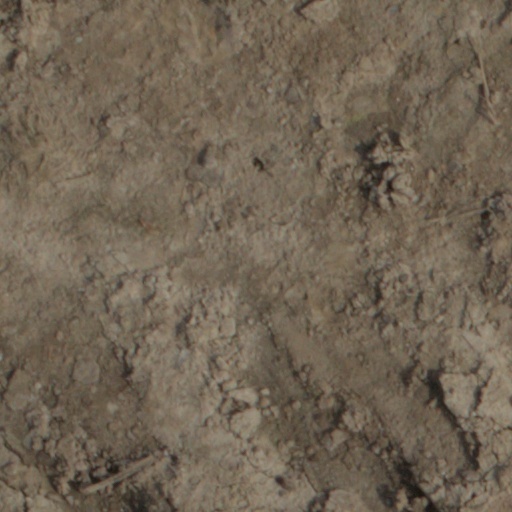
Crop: wheat